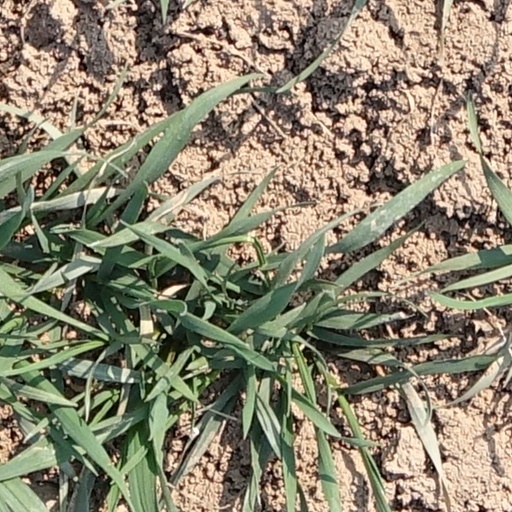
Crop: wheat